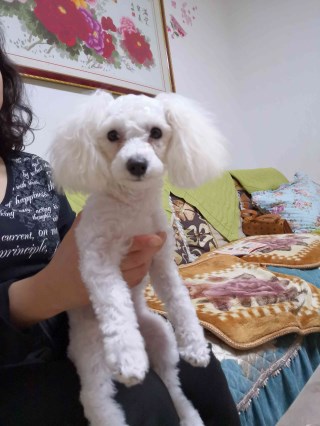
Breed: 3083-n000117-Bichon_Frise